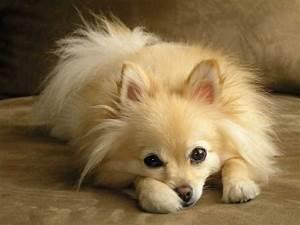
dog